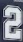
Number: 2